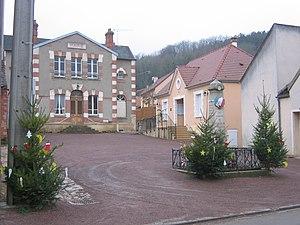
Lucy-le-Bois est une commune française située dans le département de l'Yonne en Bourgogne-Franche-Comté, à 8 kilomètres d'Avallon.